The Guy for This

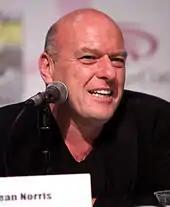
Dean Norris reprises his "Breaking Bad" role of Hank Schrader.

This episode features the appearance of Dean Norris reprising his starring role on "Breaking Bad" as DEA agent Hank Schrader, along with Steven Michael Quezada reprising Hank's partner Steven Gomez; Norris is the first of the leading cast credited through the entirety of "Breaking Bad"s run to appear on "Better Call Saul". When "Better Call Saul" was first in development, Norris had been unavailable due to starring in "Under the Dome" but expressed interest in returning. Norris said that he and showrunner Peter Gould had spoken many times before bringing Hank back for "Better Call Saul", though Norris said to Gould, "Just don't let it be a gratuitous return, just to say he's in it." Norris said that Gould wanted to have Hank come back to have some part in the transformation of Jimmy McGill into Saul Goodman so that Hank's appearance was not gratuitous. Gould himself spoke of the need to have "some very smart law enforcement people who are worthy opponents" for Jimmy that would push him into using the Saul Goodman persona even deeper without necessarily recognizing the full consequences of those actions, and thus where it made sense to bring in Norris to play Hank. Norris found it easy to fall back into character, particularly as the version of Hank prior to his post-traumatic stress disorder from killing Tuco in "Grilled", as well as acting alongside Quezada, whom he has remained friends with since their "Breaking Bad" days.